Uzboy

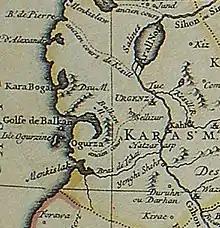
Uzboy (labeled "Bras de Tokai") flowing from the Amu Darya ("Gihon" or "Oxus") into the Caspian, shown within the bounds of the Khanate of Khiva ("Khwarazm"), on a 1734 French map.

Tectonic movements in the Pliocene raised and lowered the region around the Aral Sea. They changed the course of the rivers, mainly the Amu Darya and its tributaries, which included the Uzboy. The Ustyurt Plateau protruded into the Aralo-Caspian lowland as a peninsula. It first separated the Caspian Sea from the Aral Sea near Bala-İşem, then the Uzboy Valley and other natural connecting channels between the two lakes were formed. The development of the coastlines can be reconstructed by studying various transitional deposits of Caspian mollusks, salt deposits from dried-up water bodies (sors) on the former coastlines, salt clay plains (takyrs) and other prehistoric evidence. Researchers and historians have been providing evidence of changes to both lakes due to changes in water volumes and irrigation development since ancient times.